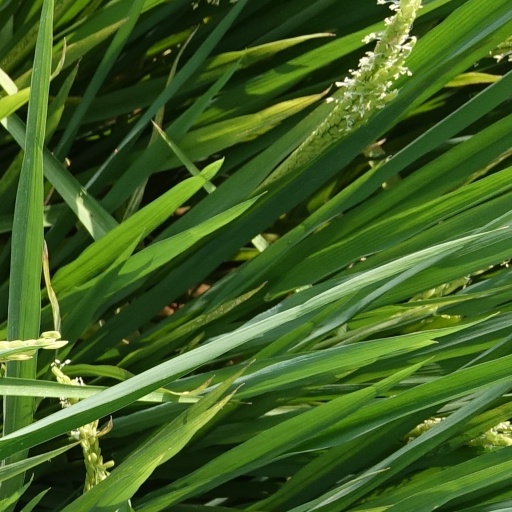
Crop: rice